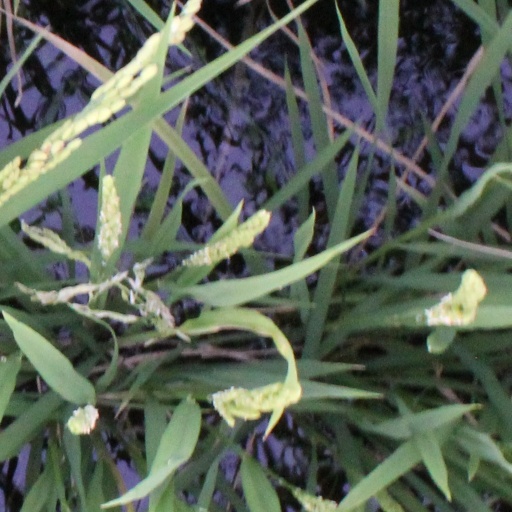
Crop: rice